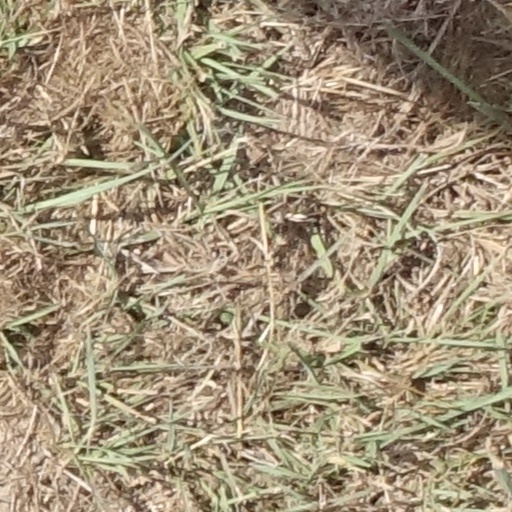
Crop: sorghum